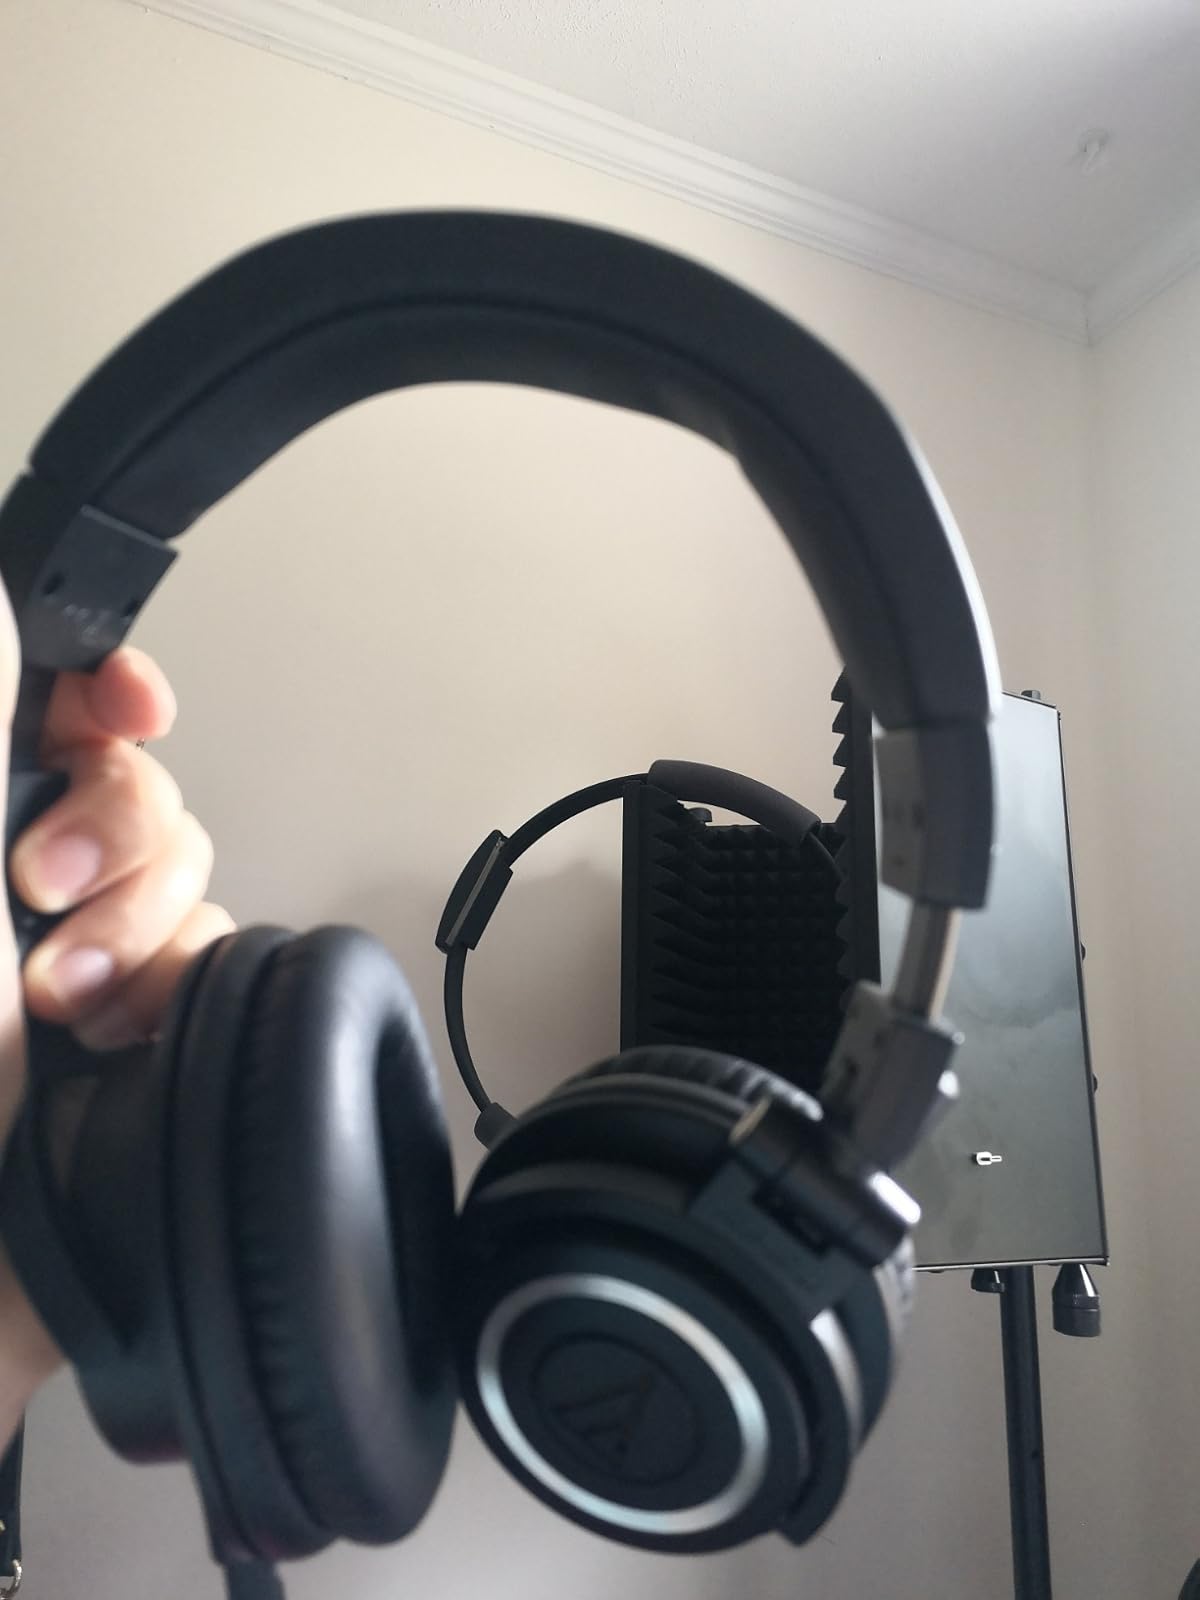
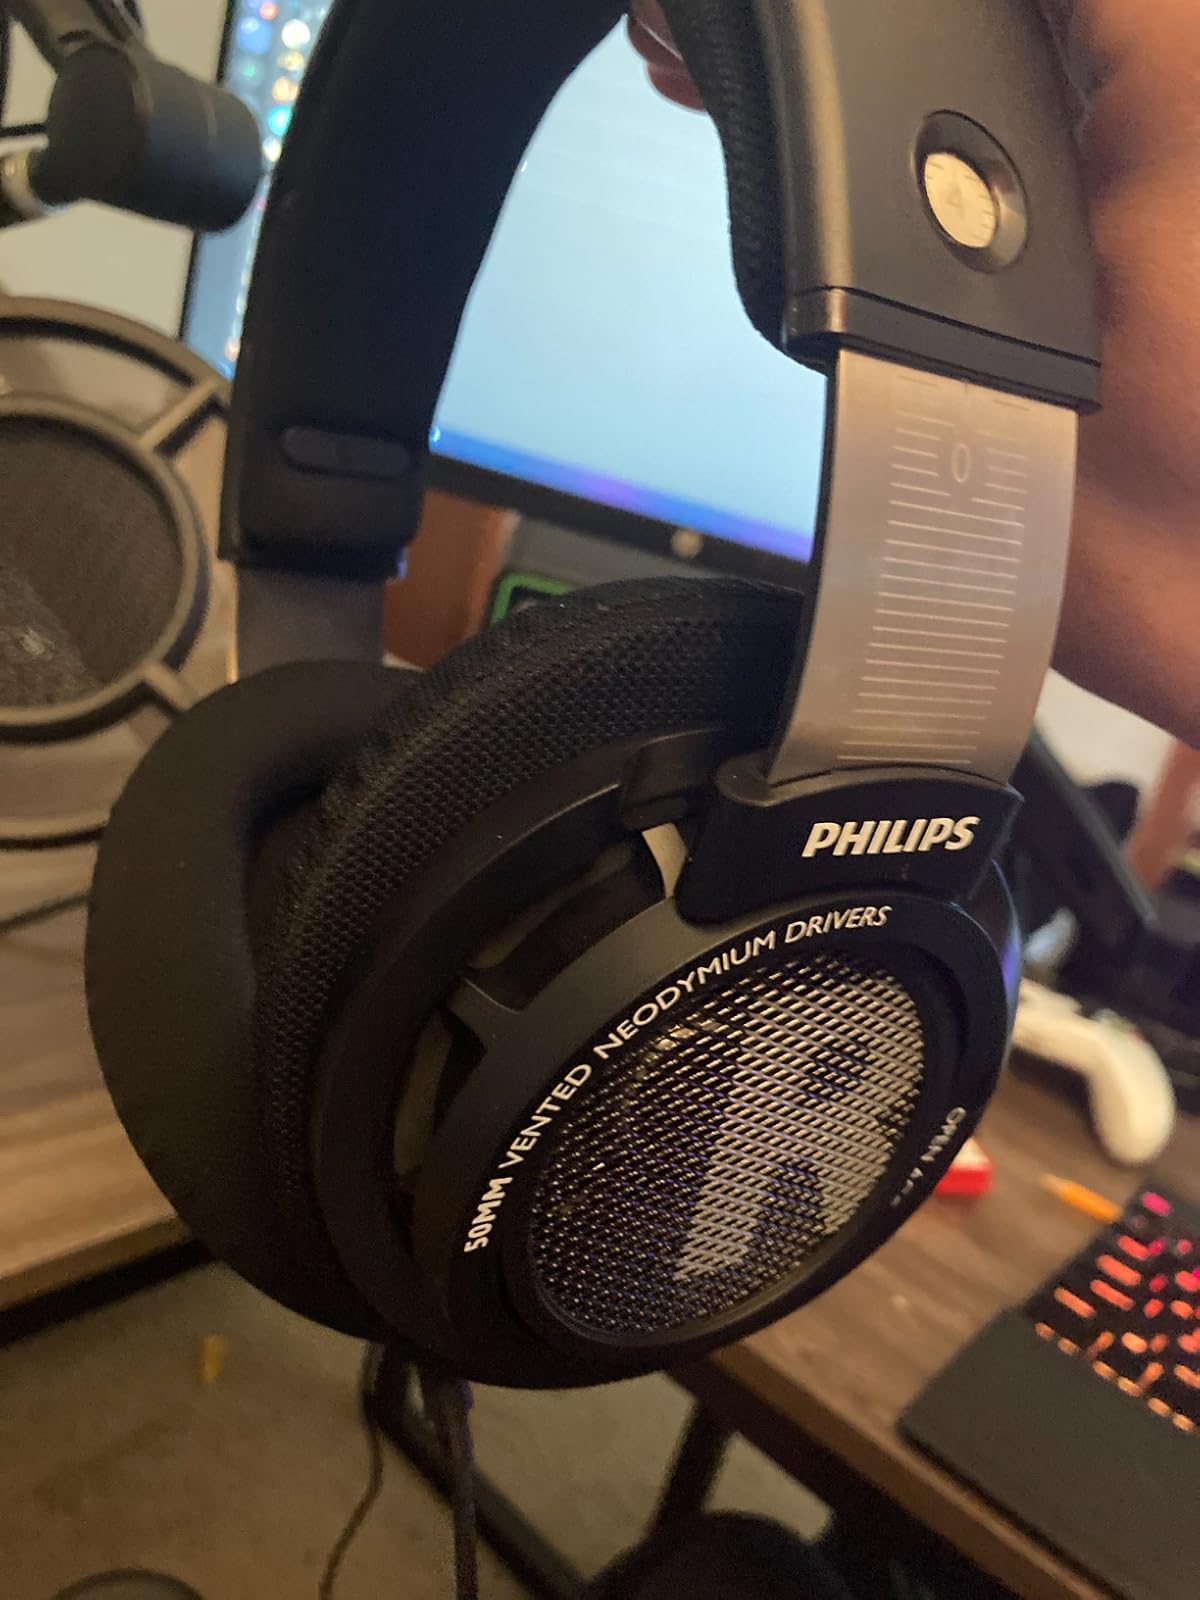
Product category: headphones
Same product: no